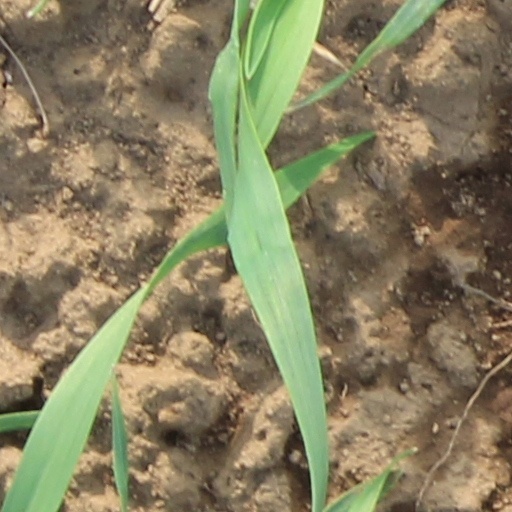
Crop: wheat